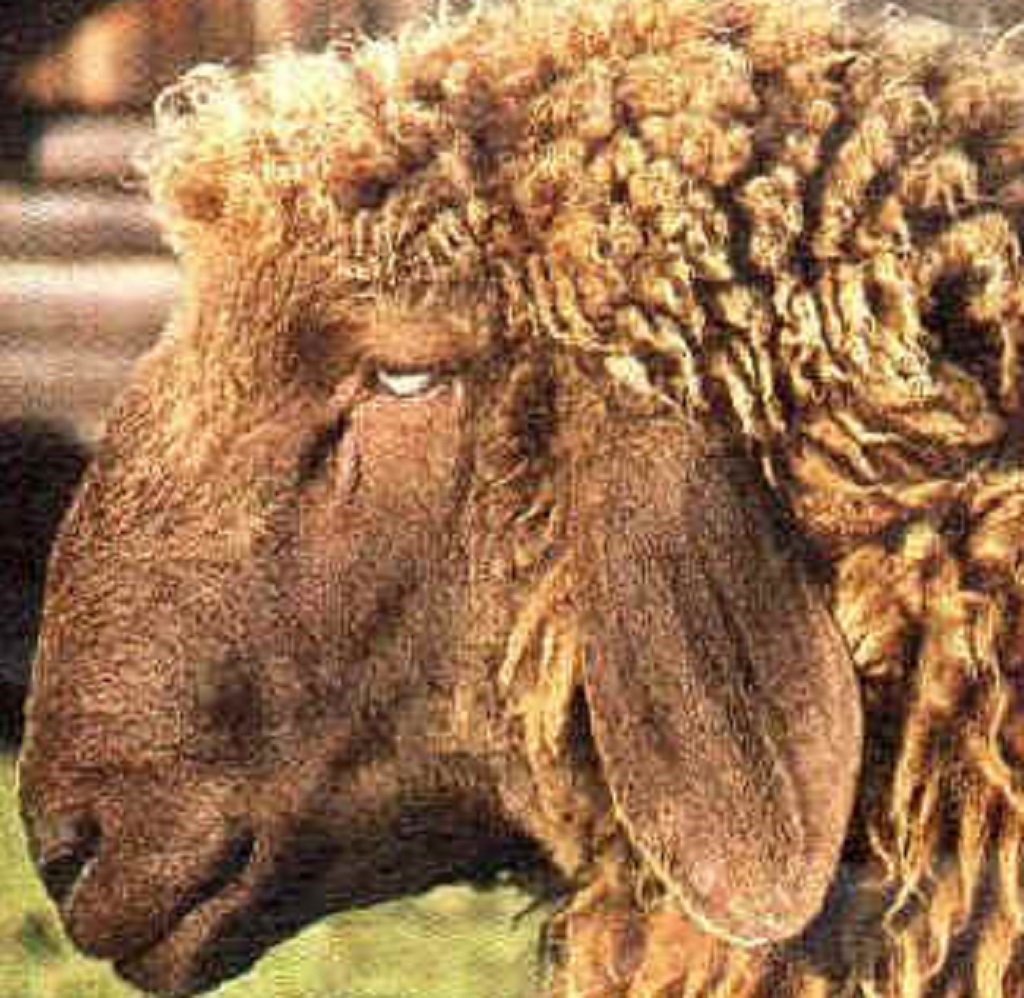
Label: pain